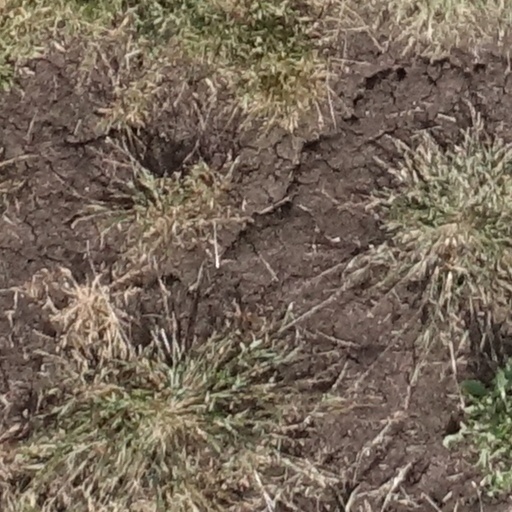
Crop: sorghum